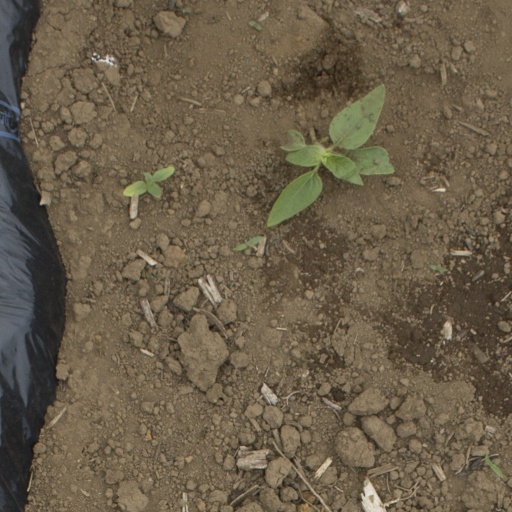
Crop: Jerusalem artichoke